The One with the Cast of Night Court

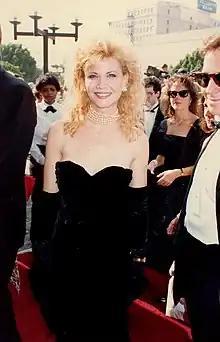
Markie Post, seen here in 1988, was one of the "Night Court" cast members who played themselves in this episode

Liz Lemon (Tina Fey) and Jenna Maroney (Jane Krakowski) await the arrival of their old Chicago roommate, Claire Harper (Jennifer Aniston). The two are not thrilled with her visit as they find her exhausting to be around. Immediately, their boss Jack Donaghy (Alec Baldwin) is attracted to Claire, but Liz tells him not to get involved with her. Jack, however, reveals to Liz that the two have already slept together. At a General Electric formal function, Claire surprises Jack by singing a sexy rendition of "Happy Birthday" to him, an allusion to Marilyn Monroe's performance for John F. Kennedy's birthday. He tells her that she needs to leave, so Claire loudly threatens to kill herself. To help Jack, Liz gets Claire to abandon her plans with Jack and instead go out nightclubbing with her and Jenna. At the club, Claire does not show up, which prompts Liz to call Jack to warn him about potential danger. He finds Claire inside his apartment and ends up sleeping with her again. When asked to choose between Liz and Claire, Jack chooses Claire, but Claire, thinking that the relationship has gotten boring, turns on Jack.